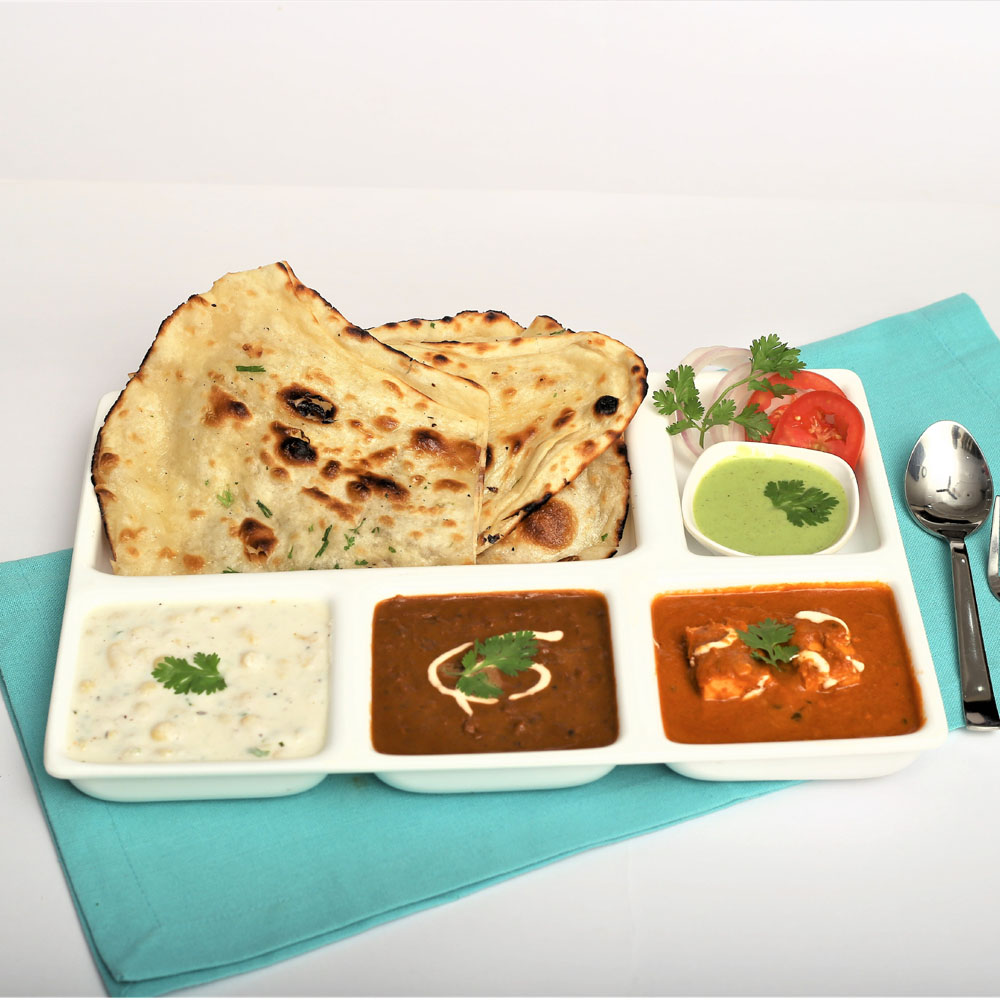
Dish: butter_naan